Lars Jacobsen

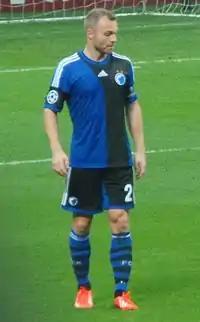
Jacobsen playing for FC Copenhagen.

Following his release by West Ham, Jacobsen was linked with several clubs around Europe despite him being keen to move back to the Danish Superligaen. On 13 September 2011, he was set to join AS Saint-Etienne on a free transfer but on 16 September, Jacobsen opted to join his former club Copenhagen instead and was given number two shirt.